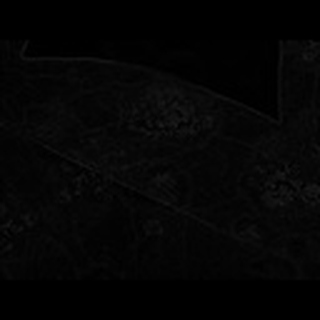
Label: cotton_powdery_mildew